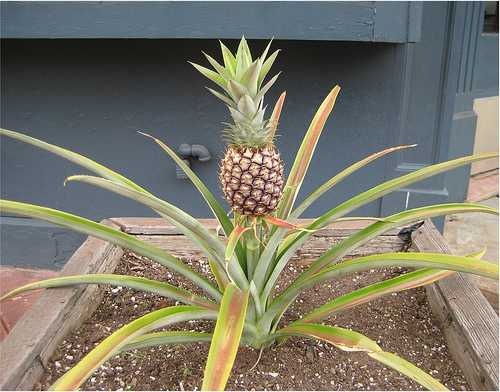
Label: Pineapple